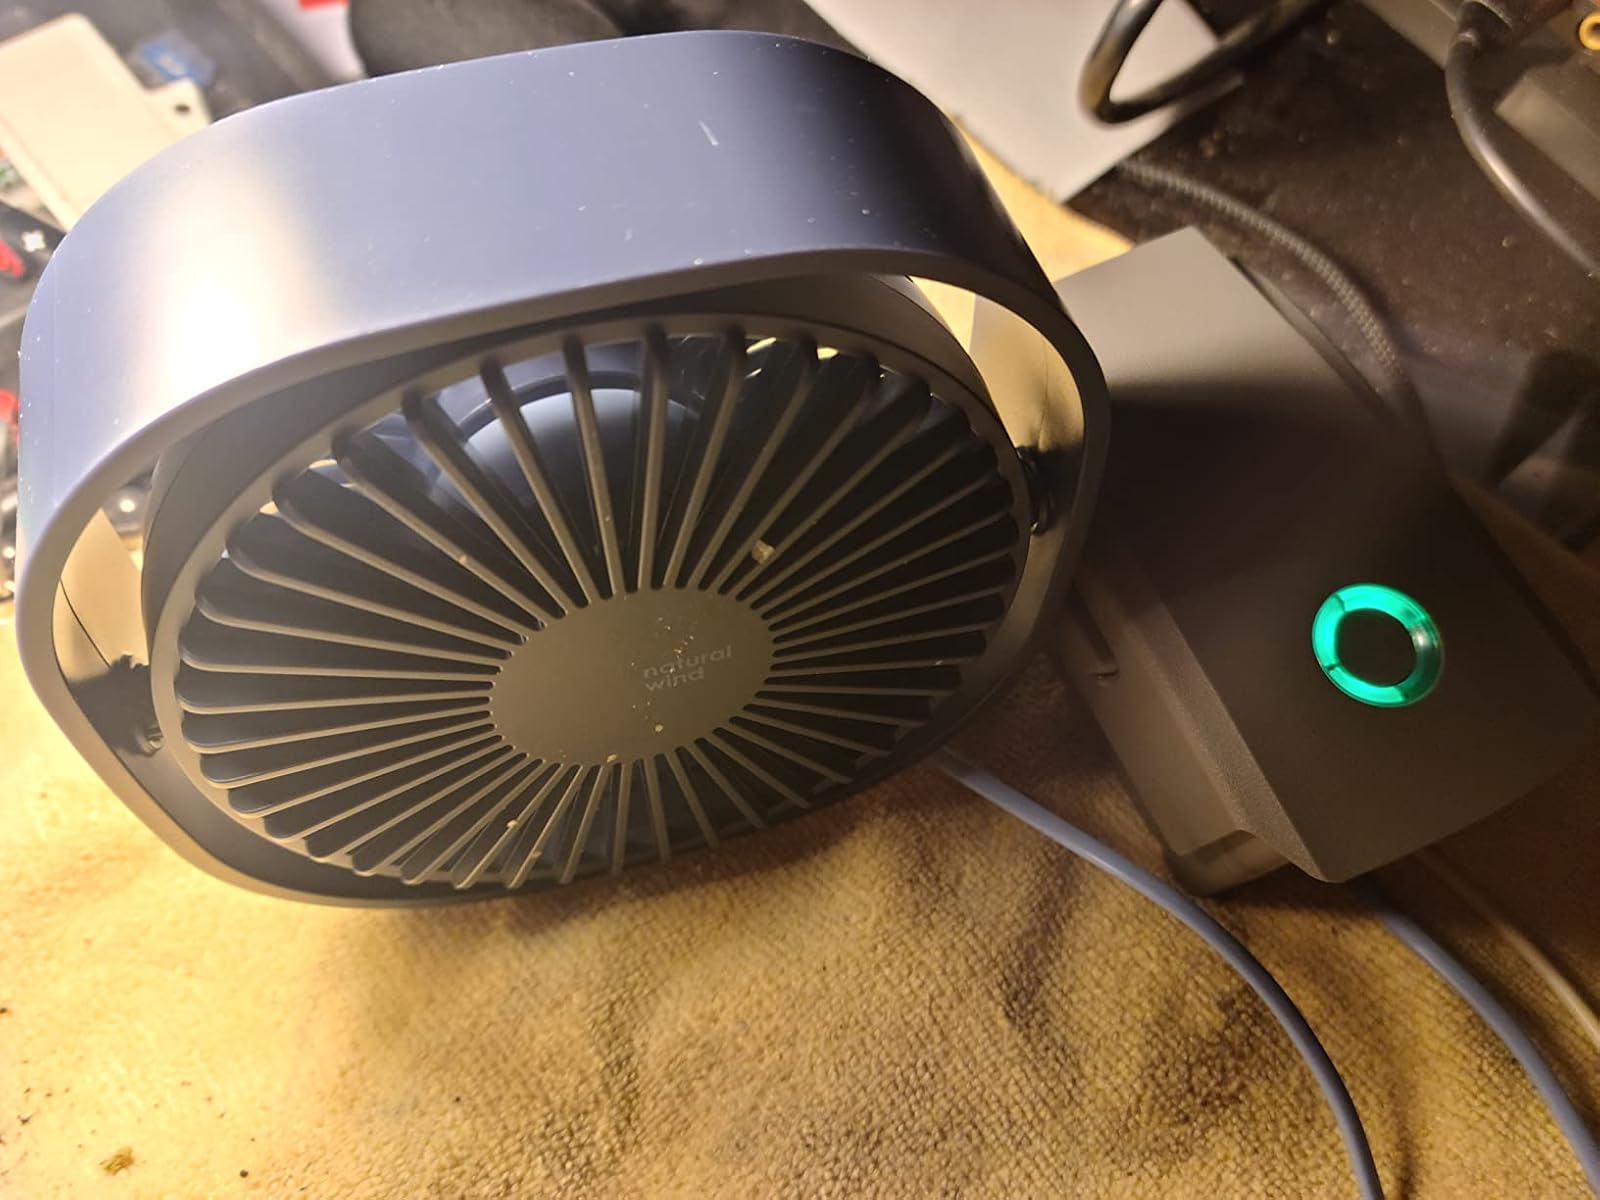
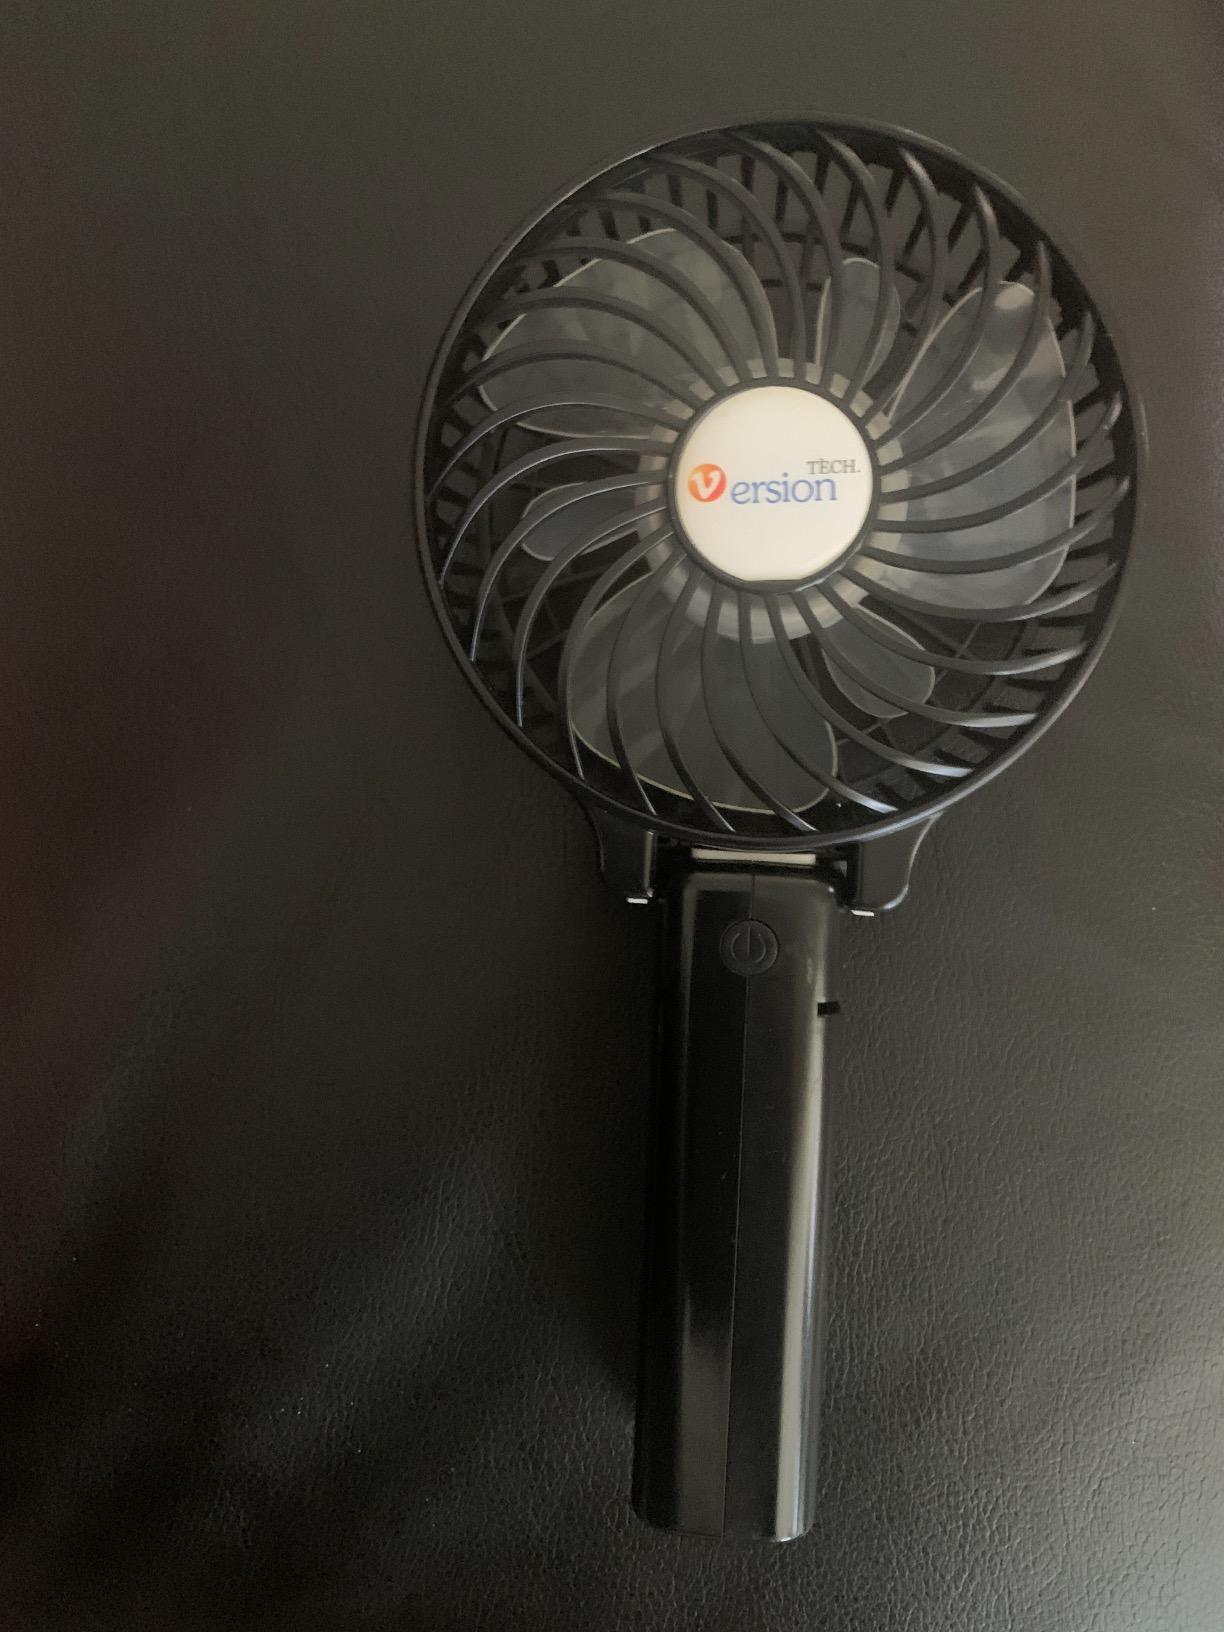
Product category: fan
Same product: no